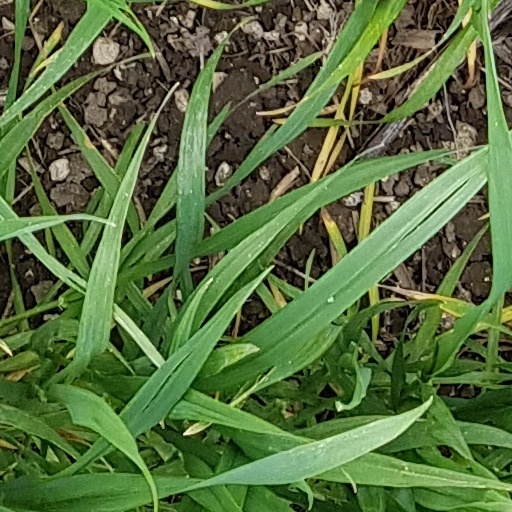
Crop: wheat